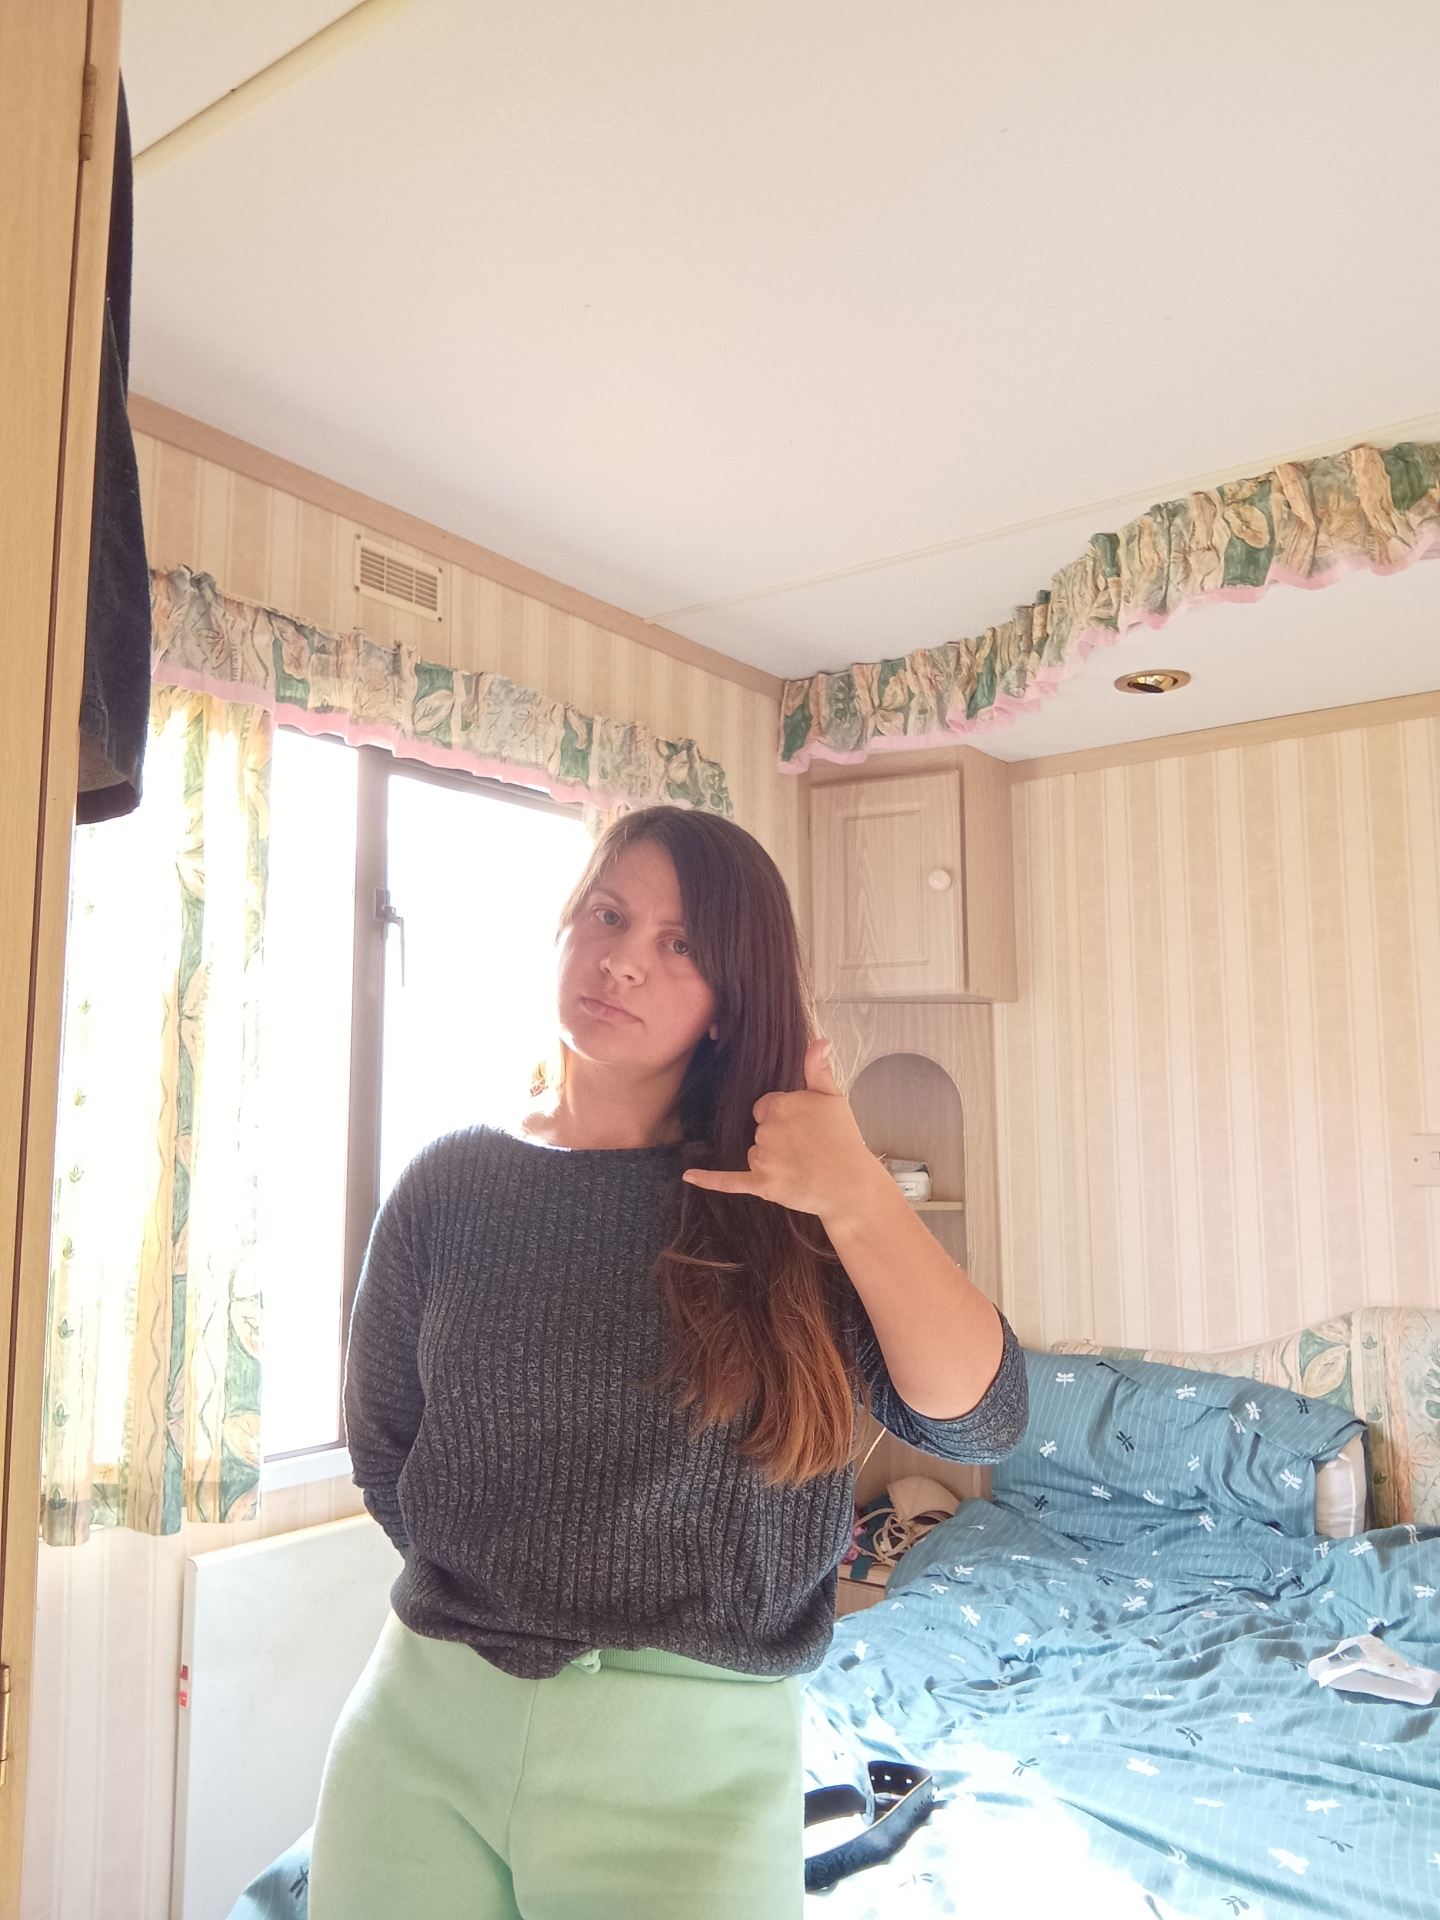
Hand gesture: call